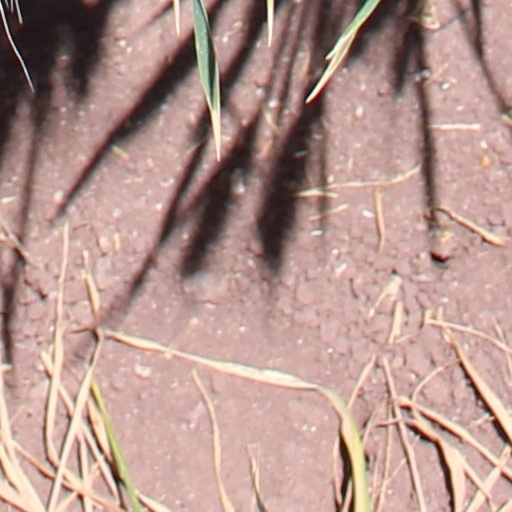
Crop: wheat